Pascale Petit (actress)

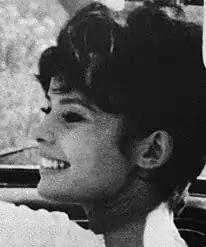
Petit in 1960

Pascale Petit (born Anne-Marie Pettit; 27 February 1938) is a French actress. She appeared in more than fifty films from 1957 to 2001.